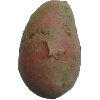
Label: Potato Red 1